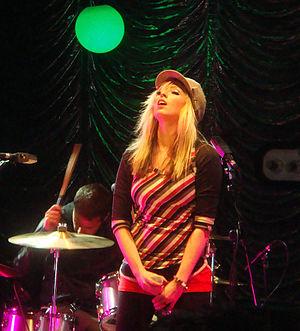
The Ting Tings XFM Awards
The Ting Tings est un groupe d'indie pop britannique, originaire de Salford, en Angleterre. Il est formé en 2006 de Jules de Martino et Katie White. Le mot tīng signifie écouter en chinois.